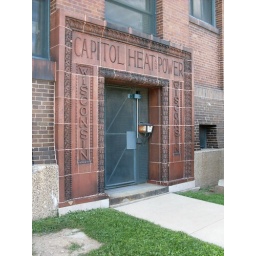
carved around door on steam plant on corner of main and blair